Royal Danish Navy

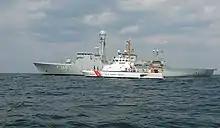
US Coast Guard cutter "Tiger Shark" pulls alongside during a damage control exercise

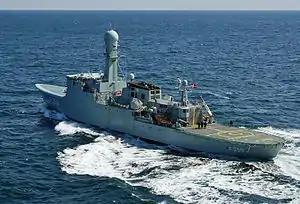
"Vædderen" (F359),

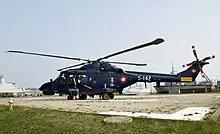
Westland Lynx while still in service in the Danish Navy

as well as a number of rigid-hulled inflatable boats, boats etc.